Chinese jade

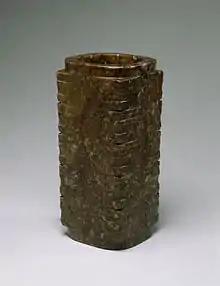
Neolithic "cong", 3rd millennium BC

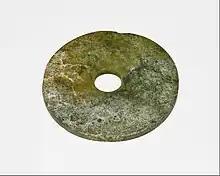
Ritual object (bi), Neolithic period, LiangZhu culture (3200–2000 B.C.)

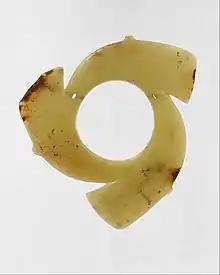
Jade notched disk, Neolithic period, Longshan culture (2400–1900 B.C.)

Jade has been used in virtually all periods of Chinese history and generally accords with the style of decorative art characteristic of each period. Its deep significance in Chinese culture has deemed it worthy of being symbolic of ancient Chinese ethics and ideologies and also representative of the progression of Chinese culture. Thus, the earliest jades, of the Neolithic period, are unornamented ritual and impractical versions of the tools and weapons that were in ordinary use, often much larger than normal examples. These are presumed to have been symbols of political power or possibly religious authority.